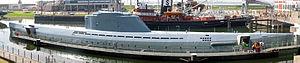
Le Wilhelm Bauer, ou Unterseeboot 2540, est un sous-marin allemand type XXI, ou E-boot ou Elektroboot, utilisé par la Kriegsmarine pendant la Seconde Guerre mondiale.